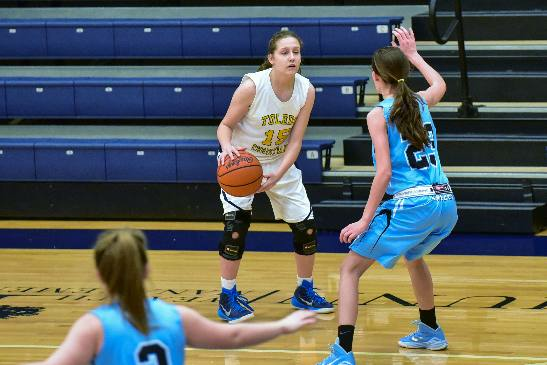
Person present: Yes